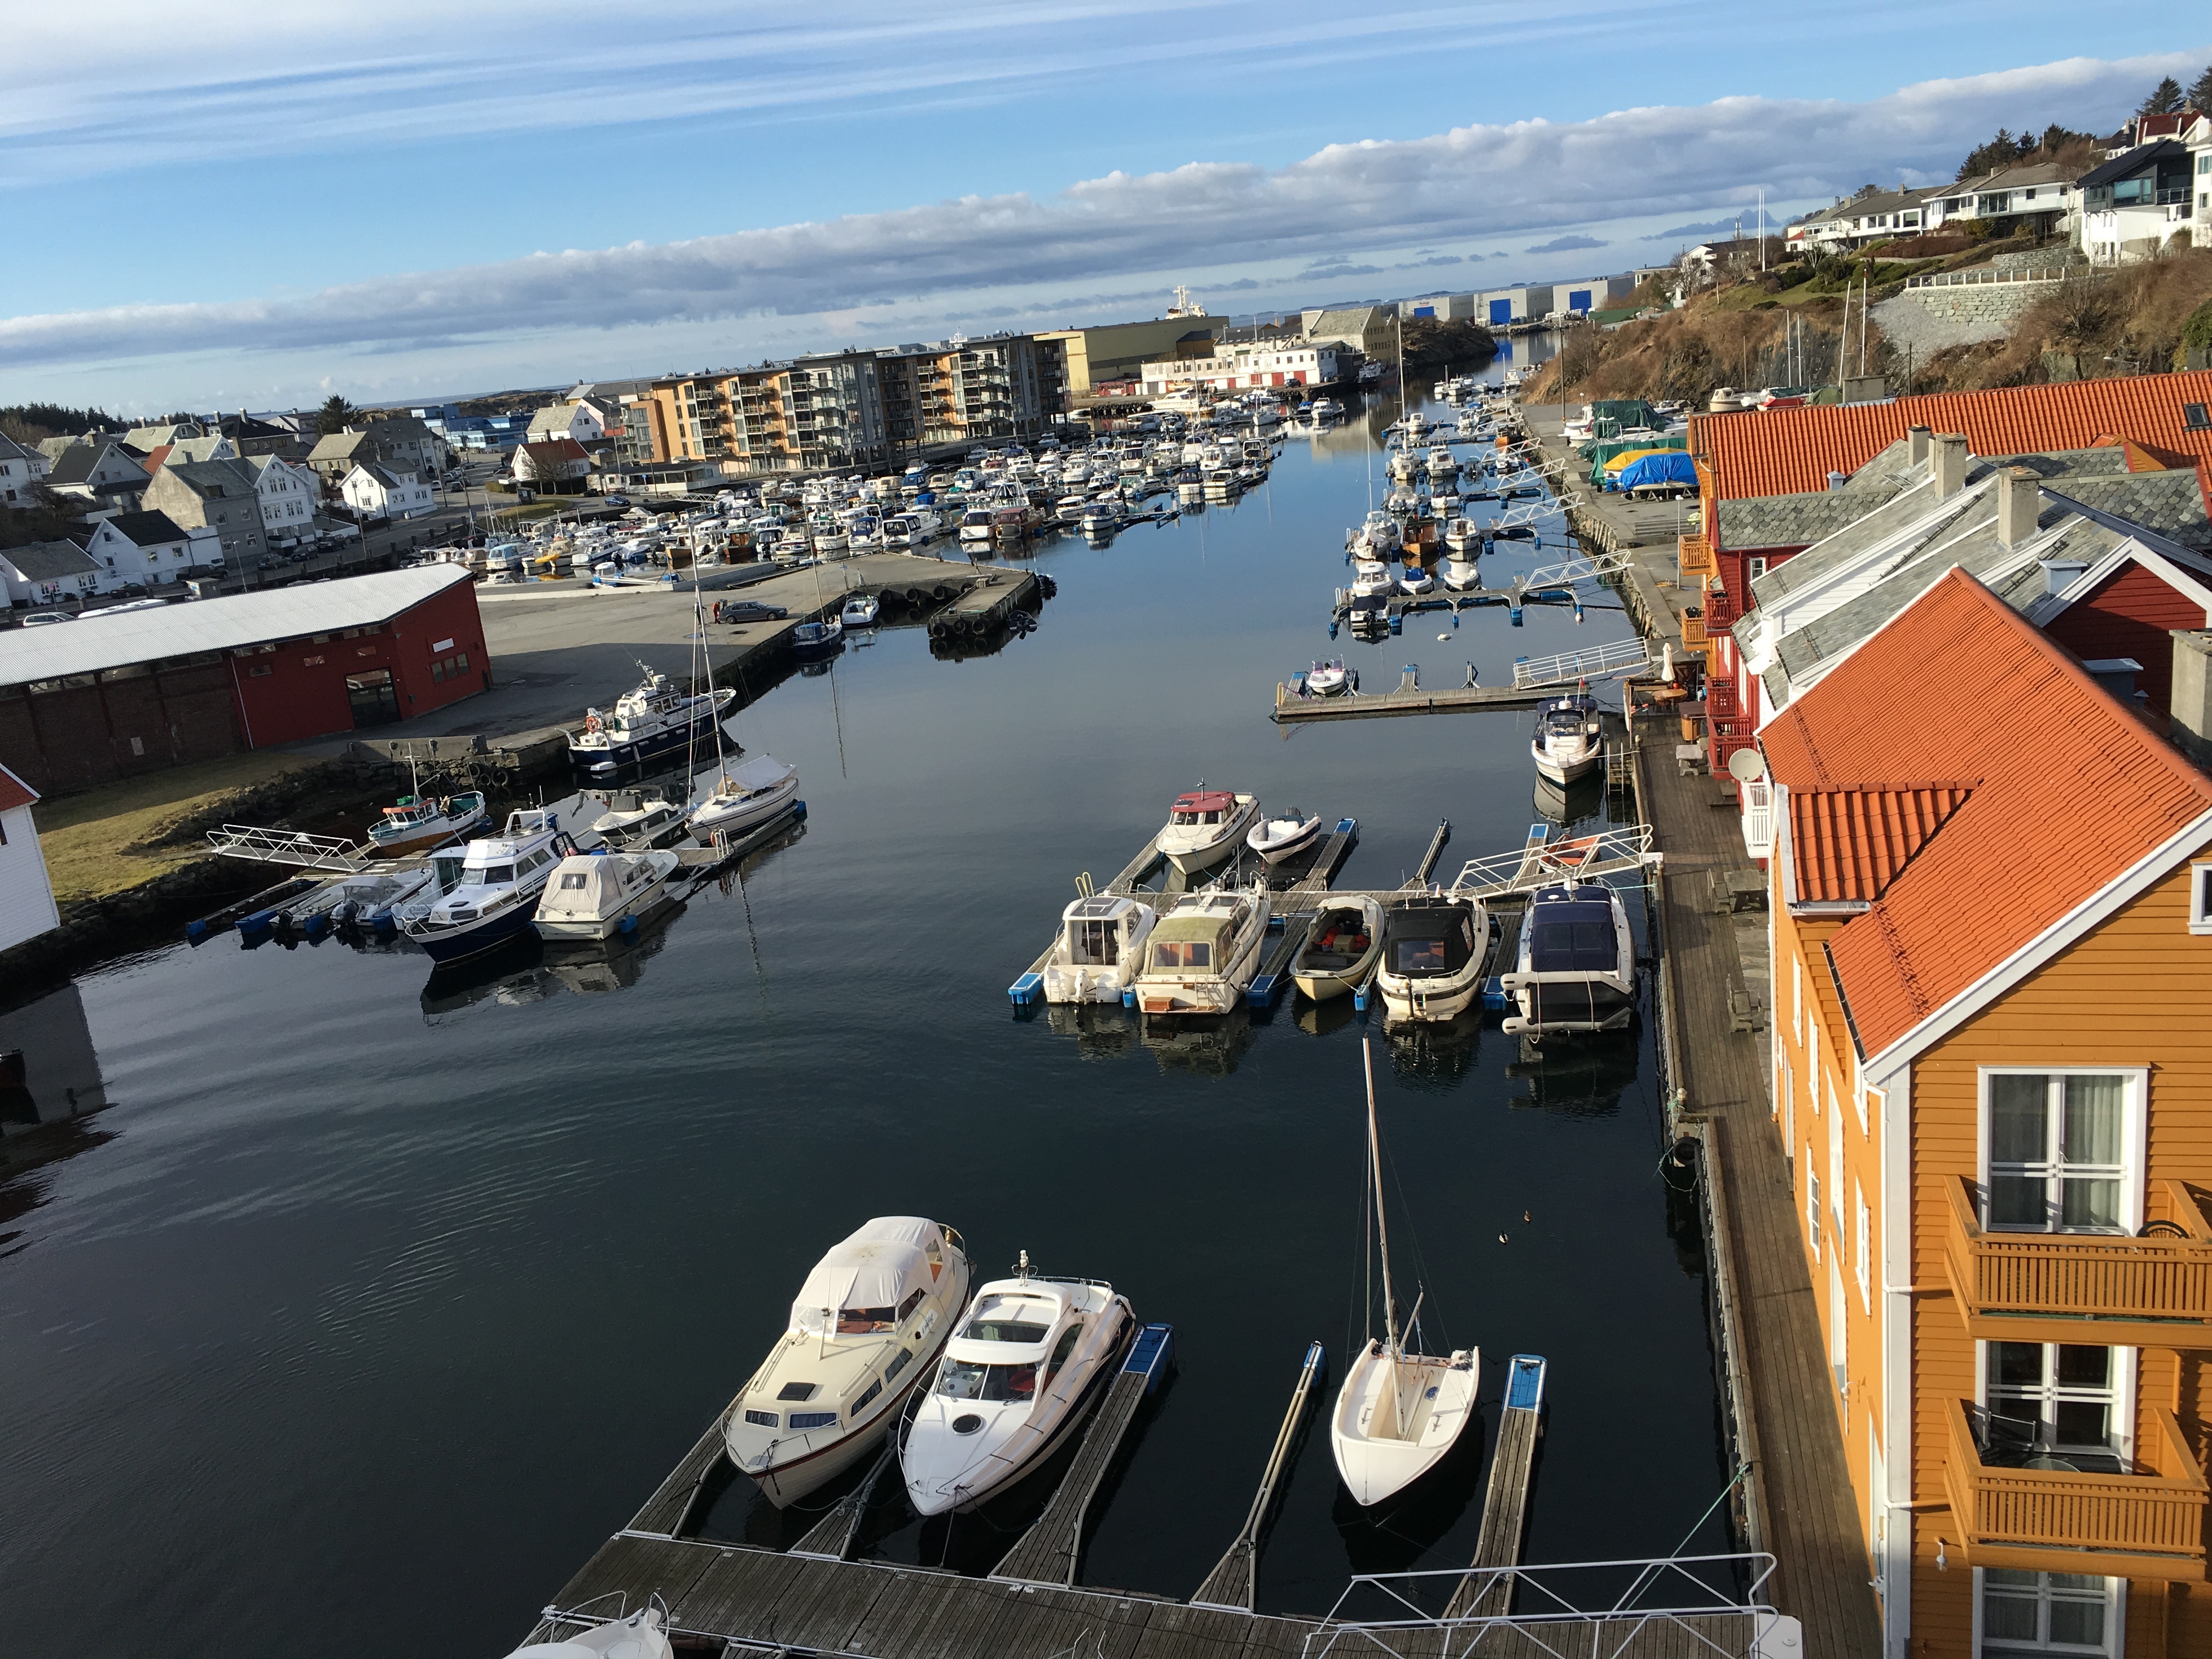
sea, coast, dock, boat, town, vehicle, harbor, marina, port, waterway, infrastructure, watercraft, passenger ship, aerial photography